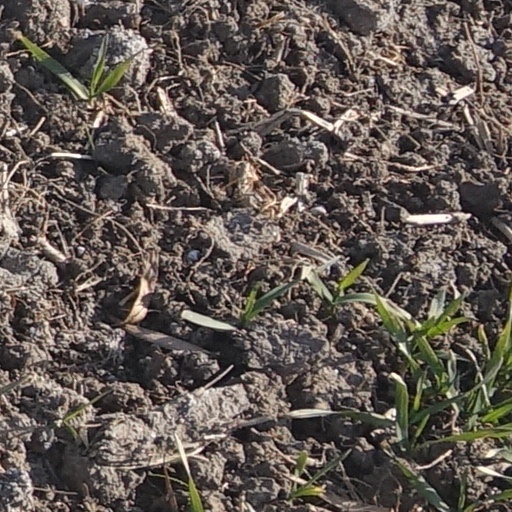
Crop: wheat